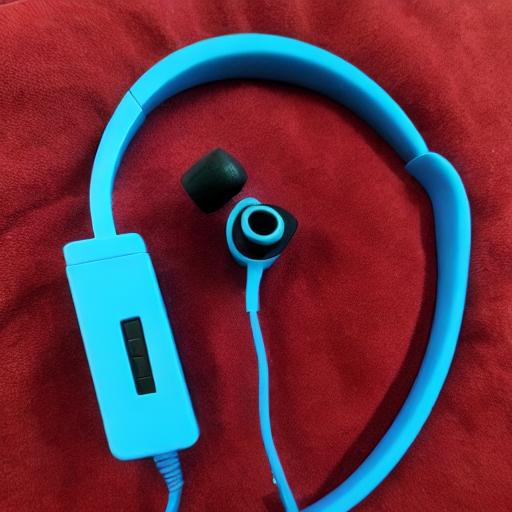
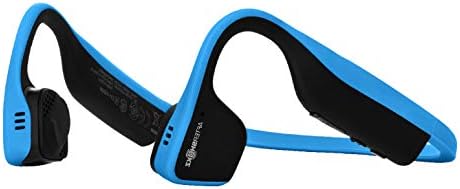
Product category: headphones
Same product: no